The Man Without Gravity

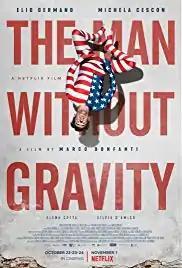
Film poster

The Man Without Gravity is a 2019 Italian fantasy drama film Directed by Marco Bonfanti, written by Marco Bonfanti and Fabrizio Bozzetti and starring Elio Germano, Michela Cescon and Elena Cotta, the film was released on November 1, 2019 on Netflix.